Nupe Cultural Day

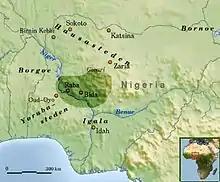
this is the map of Nupe region that participates in the yearly event

The Nupe Day Celebration is a traditional and cultural event or celebration observed in Nigeria on 26 June. The event is ordinarily celebrated by the Nupe community yearly in the country.